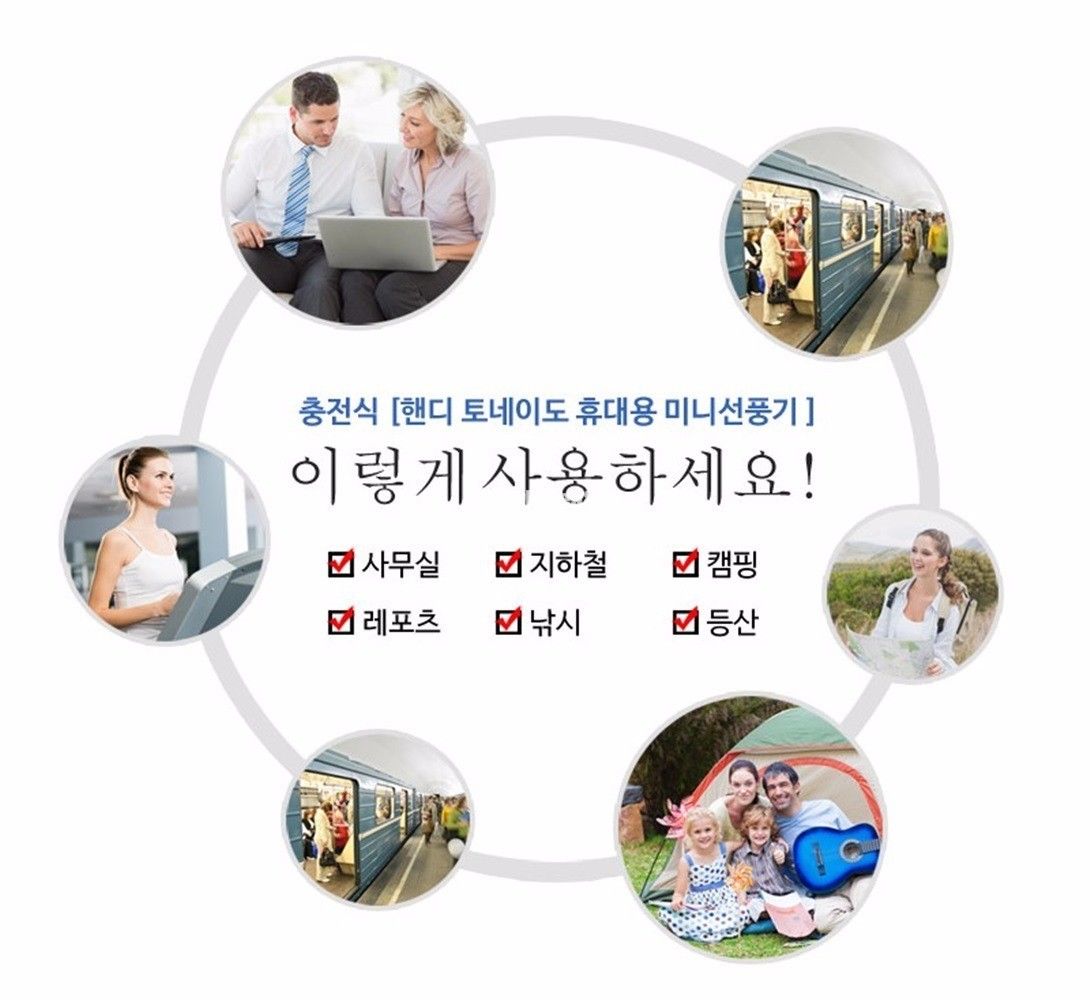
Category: fan